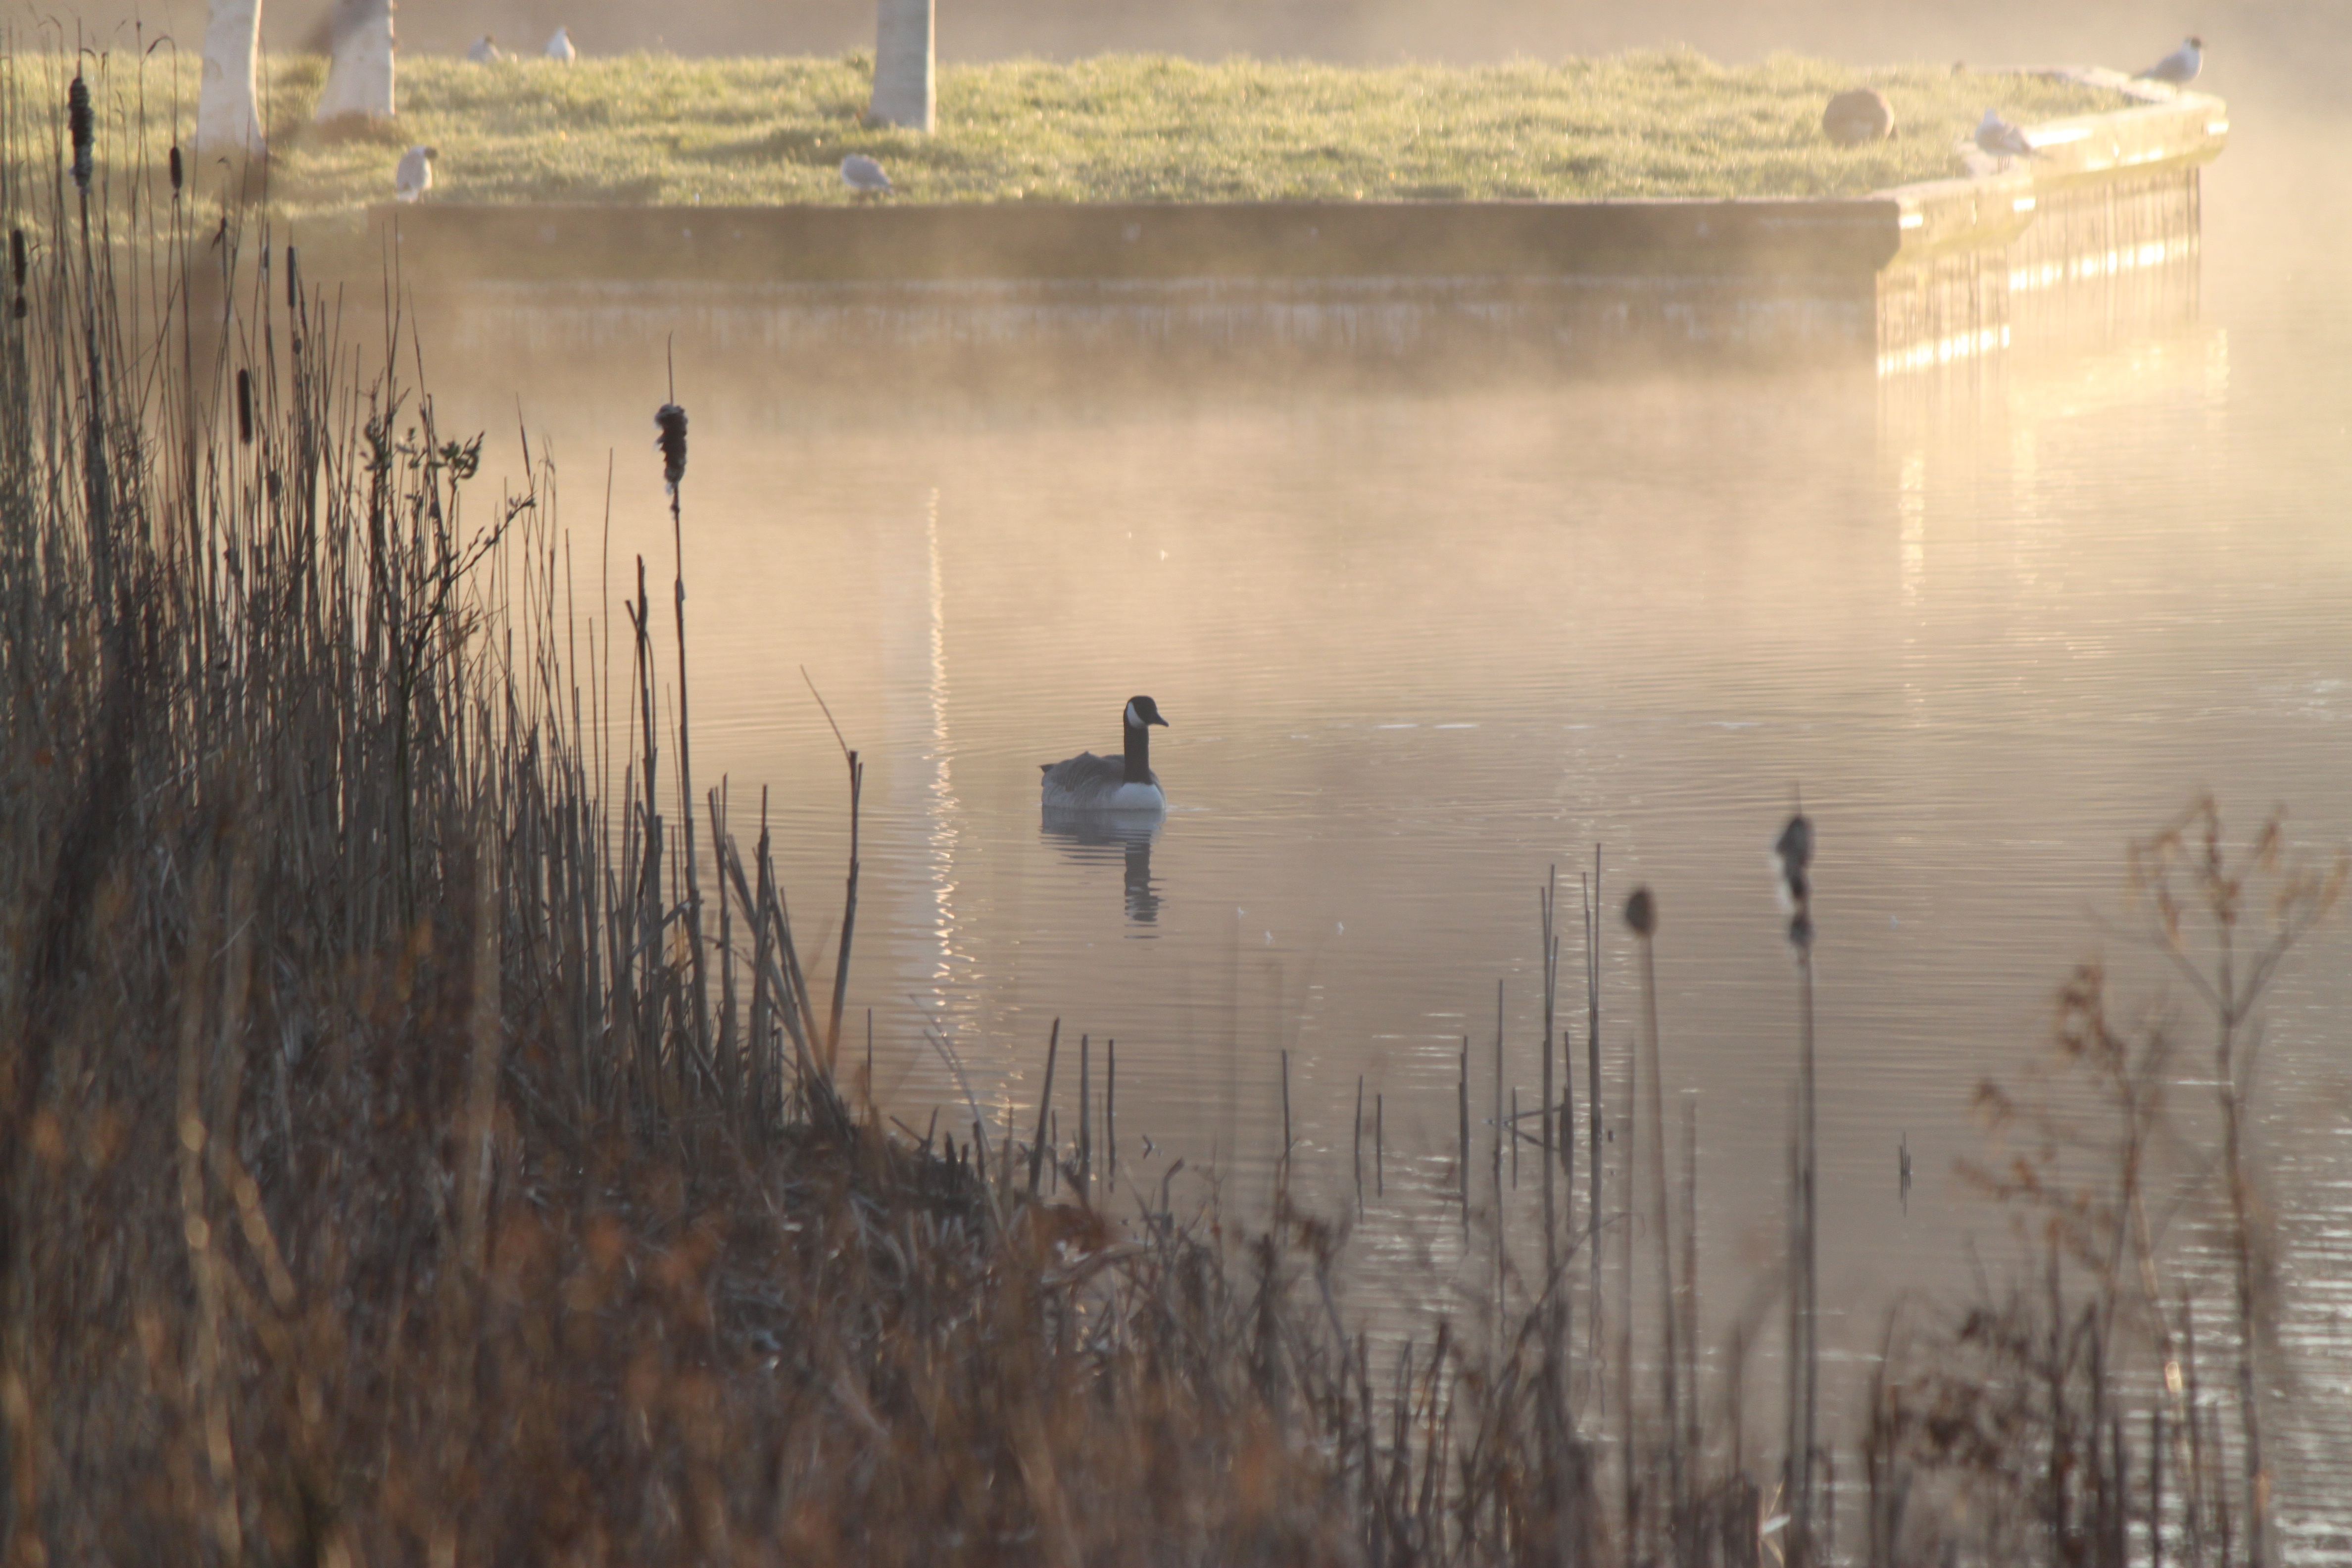
water, nature, winter, bird, fog, mist, morning, lake, dawn, river, pond, evening, reflection, weather, duck, wetland, atmospheric phenomenon